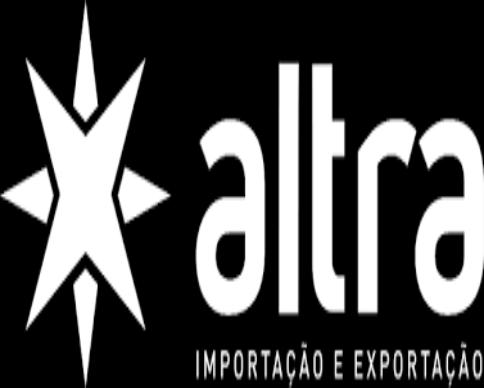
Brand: Altra
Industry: Clothes